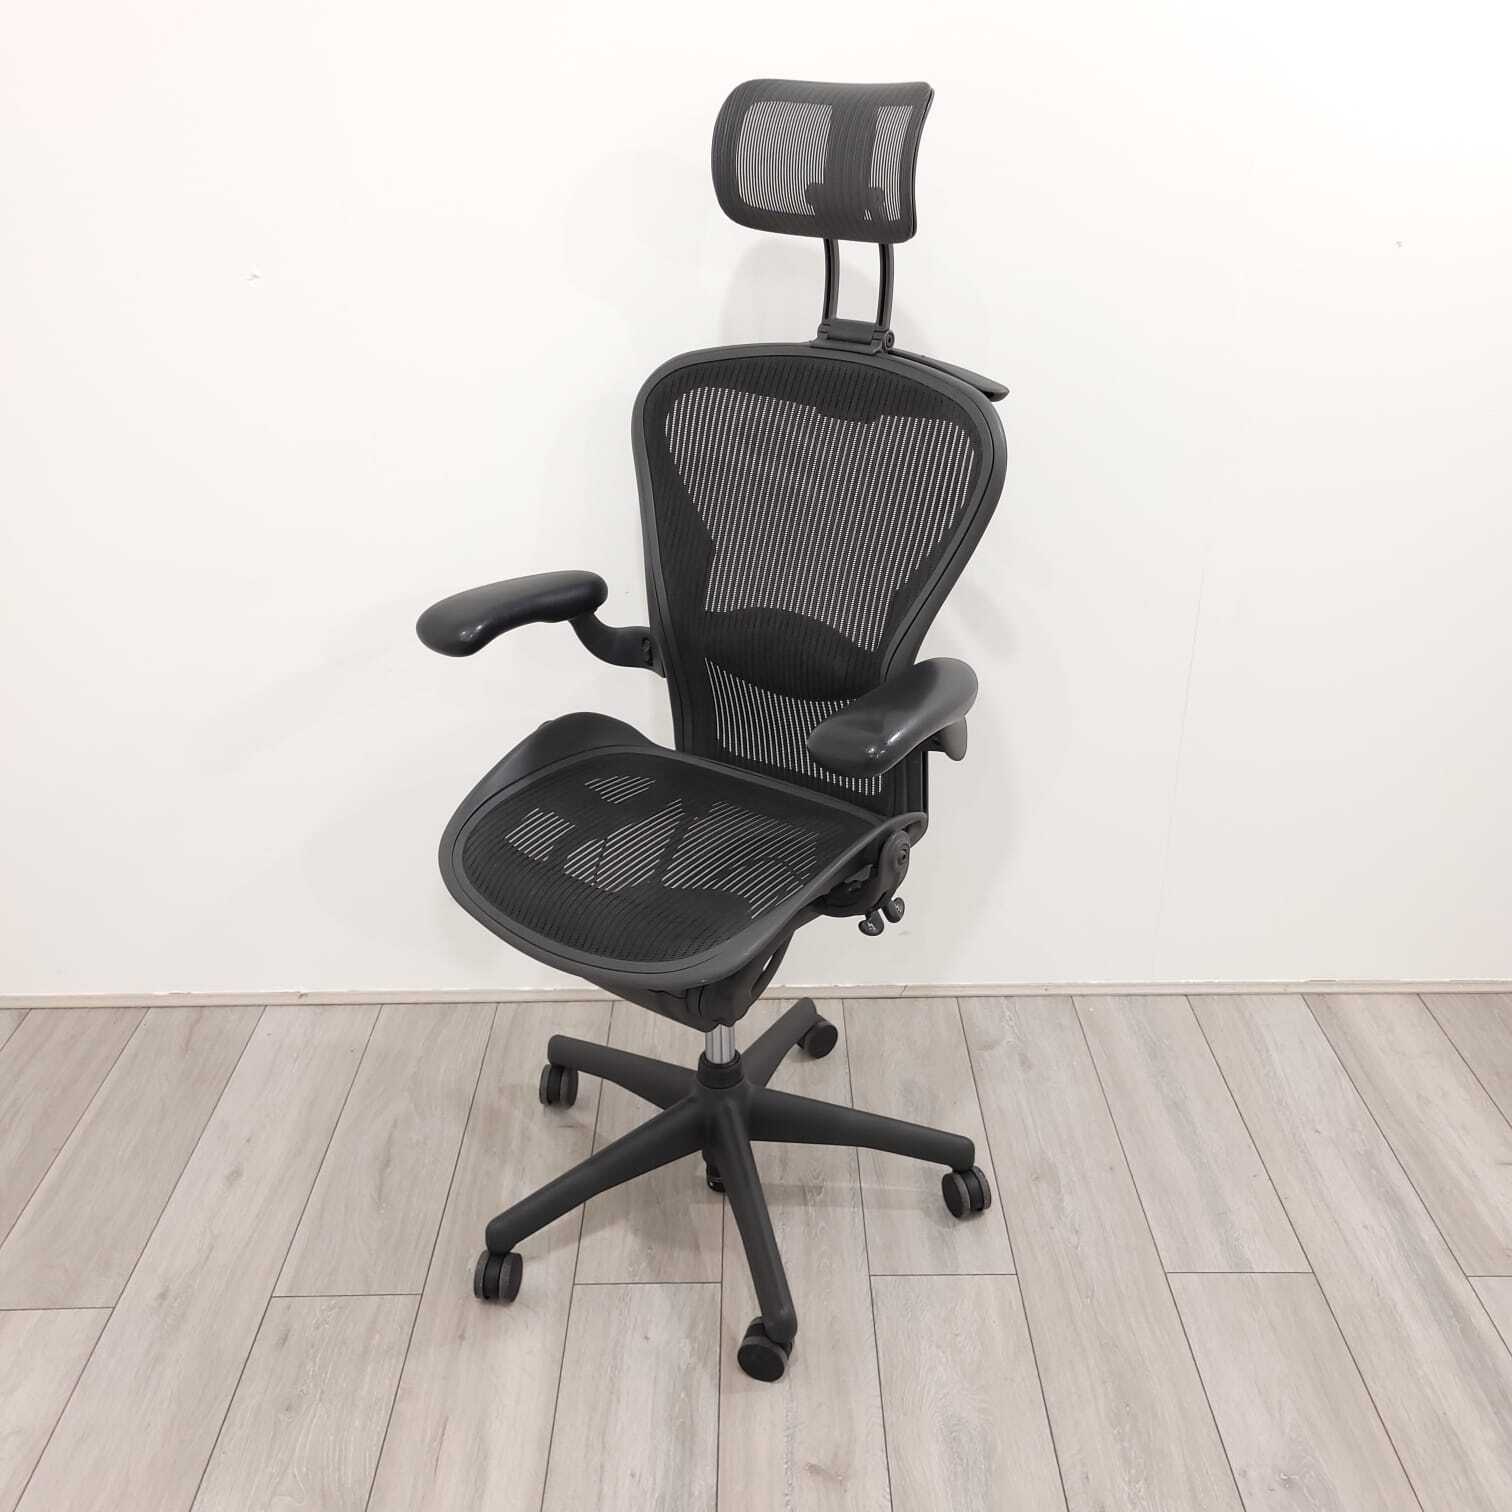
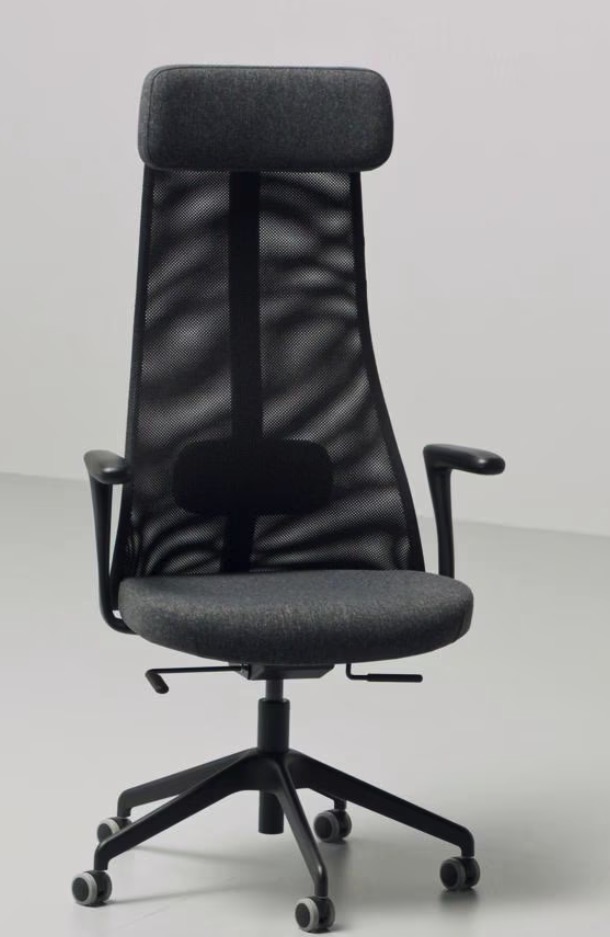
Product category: items_chair
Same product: no